Nantes

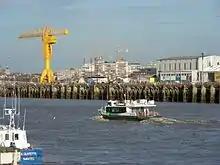
A river bus and Nantes's iconic yellow crane

During the 19th century Nantes-born gastronome Charles Monselet praised the "special character" of the local "plebeian" cuisine, which included buckwheat crepes, "caillebotte" fermented milk and "fouace" brioche. The Nantes region is renowned in France for market gardens and is a major producer of corn salad, leeks, radishes and carrots. Nantes has a wine-growing region, the "Vignoble nantais", primarily south of the Loire. It is the largest producer of dry white wines in France, chiefly Muscadet and "Gros Plant" (usually served with fish, langoustines and oysters).